Ratunaisa Navuma

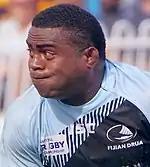

Ratunaisa Navuma (born 20 November 1993) is a Fijian international rugby union player.